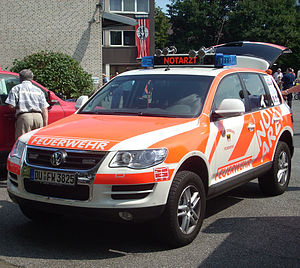
Volkswagen Touareg / 7L (2002−2010)
Volkswagen Touareg benyttet af brandvæsenet i Duisburg
Volkswagen Touareg er en SUV-model fra Volkswagen, som kom på markedet i 2002.